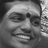
Emotion: happy